Martin van den Hove

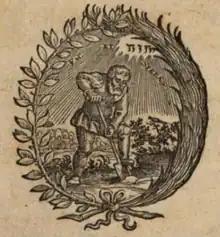
Martinus Hortensius 1631

Martin (Maarten) van den Hove (Latinized as Martinus Hortensius (Ortensius)) (1605 – 7 August 1639) was a Dutch astronomer and mathematician. His adopted Latin name is a translation of the Dutch "hof" ("garden"), in Latin "horta".